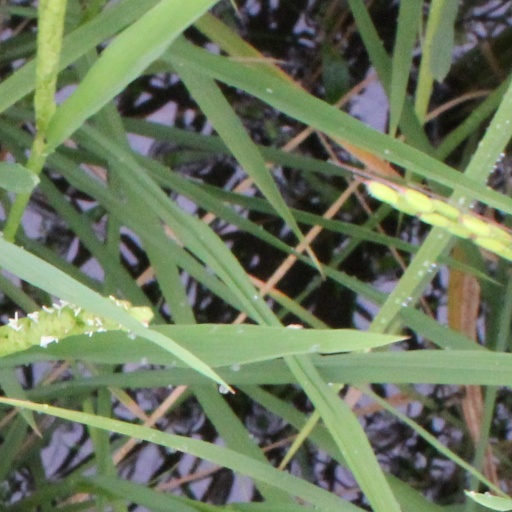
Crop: rice